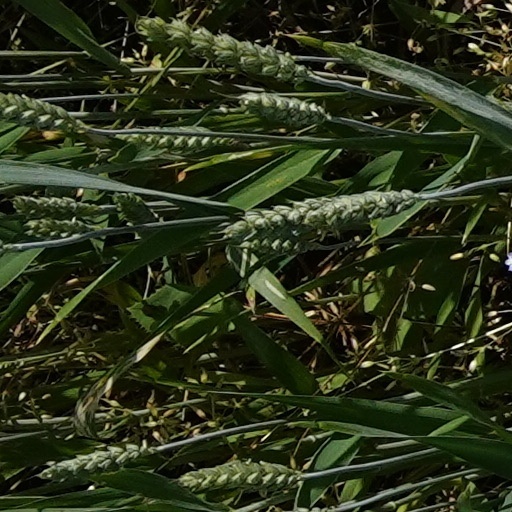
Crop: wheat